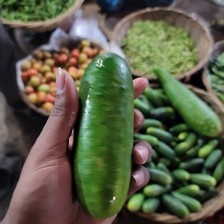
Label: cucumber